Sam Hilliard

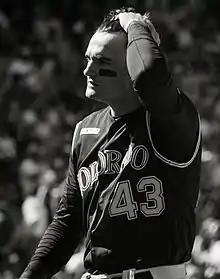
Hilliard at Coors Field in 2019

Samuel Beauman Hilliard (born February 21, 1994) is an American professional baseball outfielder in the Colorado Rockies organization. He has previously played in Major League Baseball (MLB) for the Atlanta Braves.